Lotte Schöne

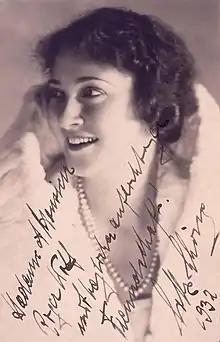
Lotte Schöne

Lotte Schöne, "née" Charlotte Bodenstein (December 15, 1891 – December 22, 1977) was an Austrian lyric coloratura soprano.